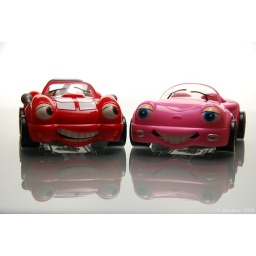
Strobist Info:Nikon SB-600 bounced to the wall in the back to nuke it whiteVivitar 285HV from top, in home made cardboard softbox